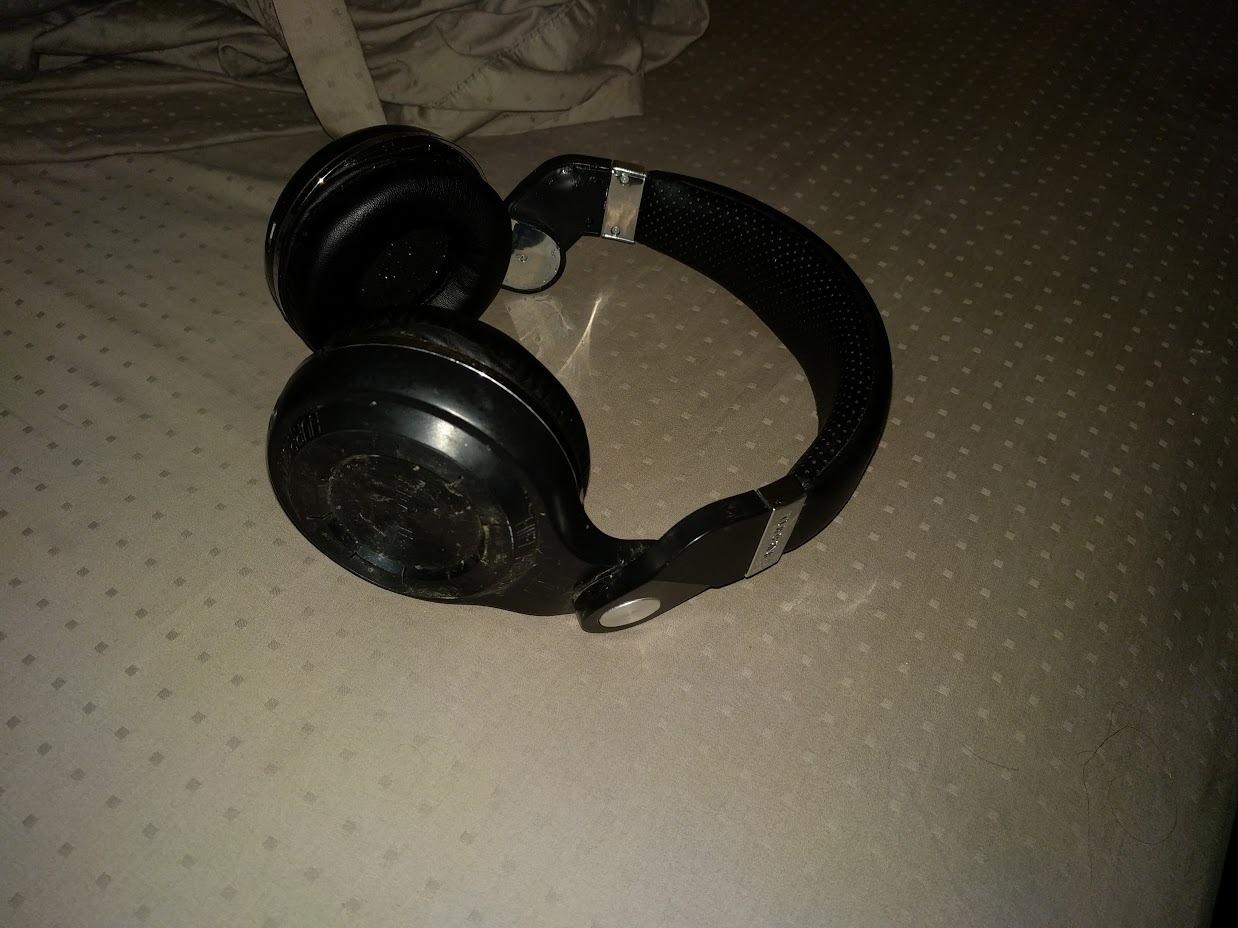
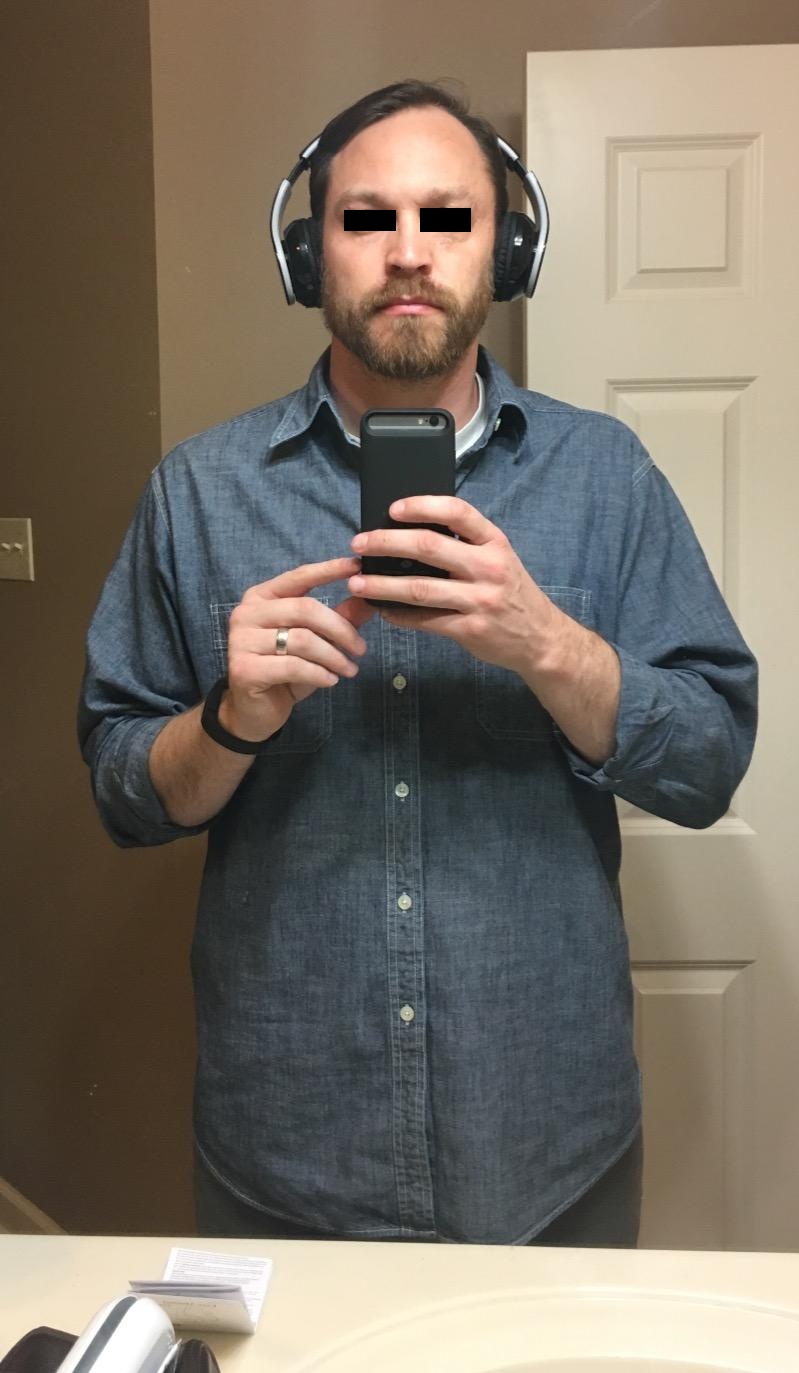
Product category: headphones
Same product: no